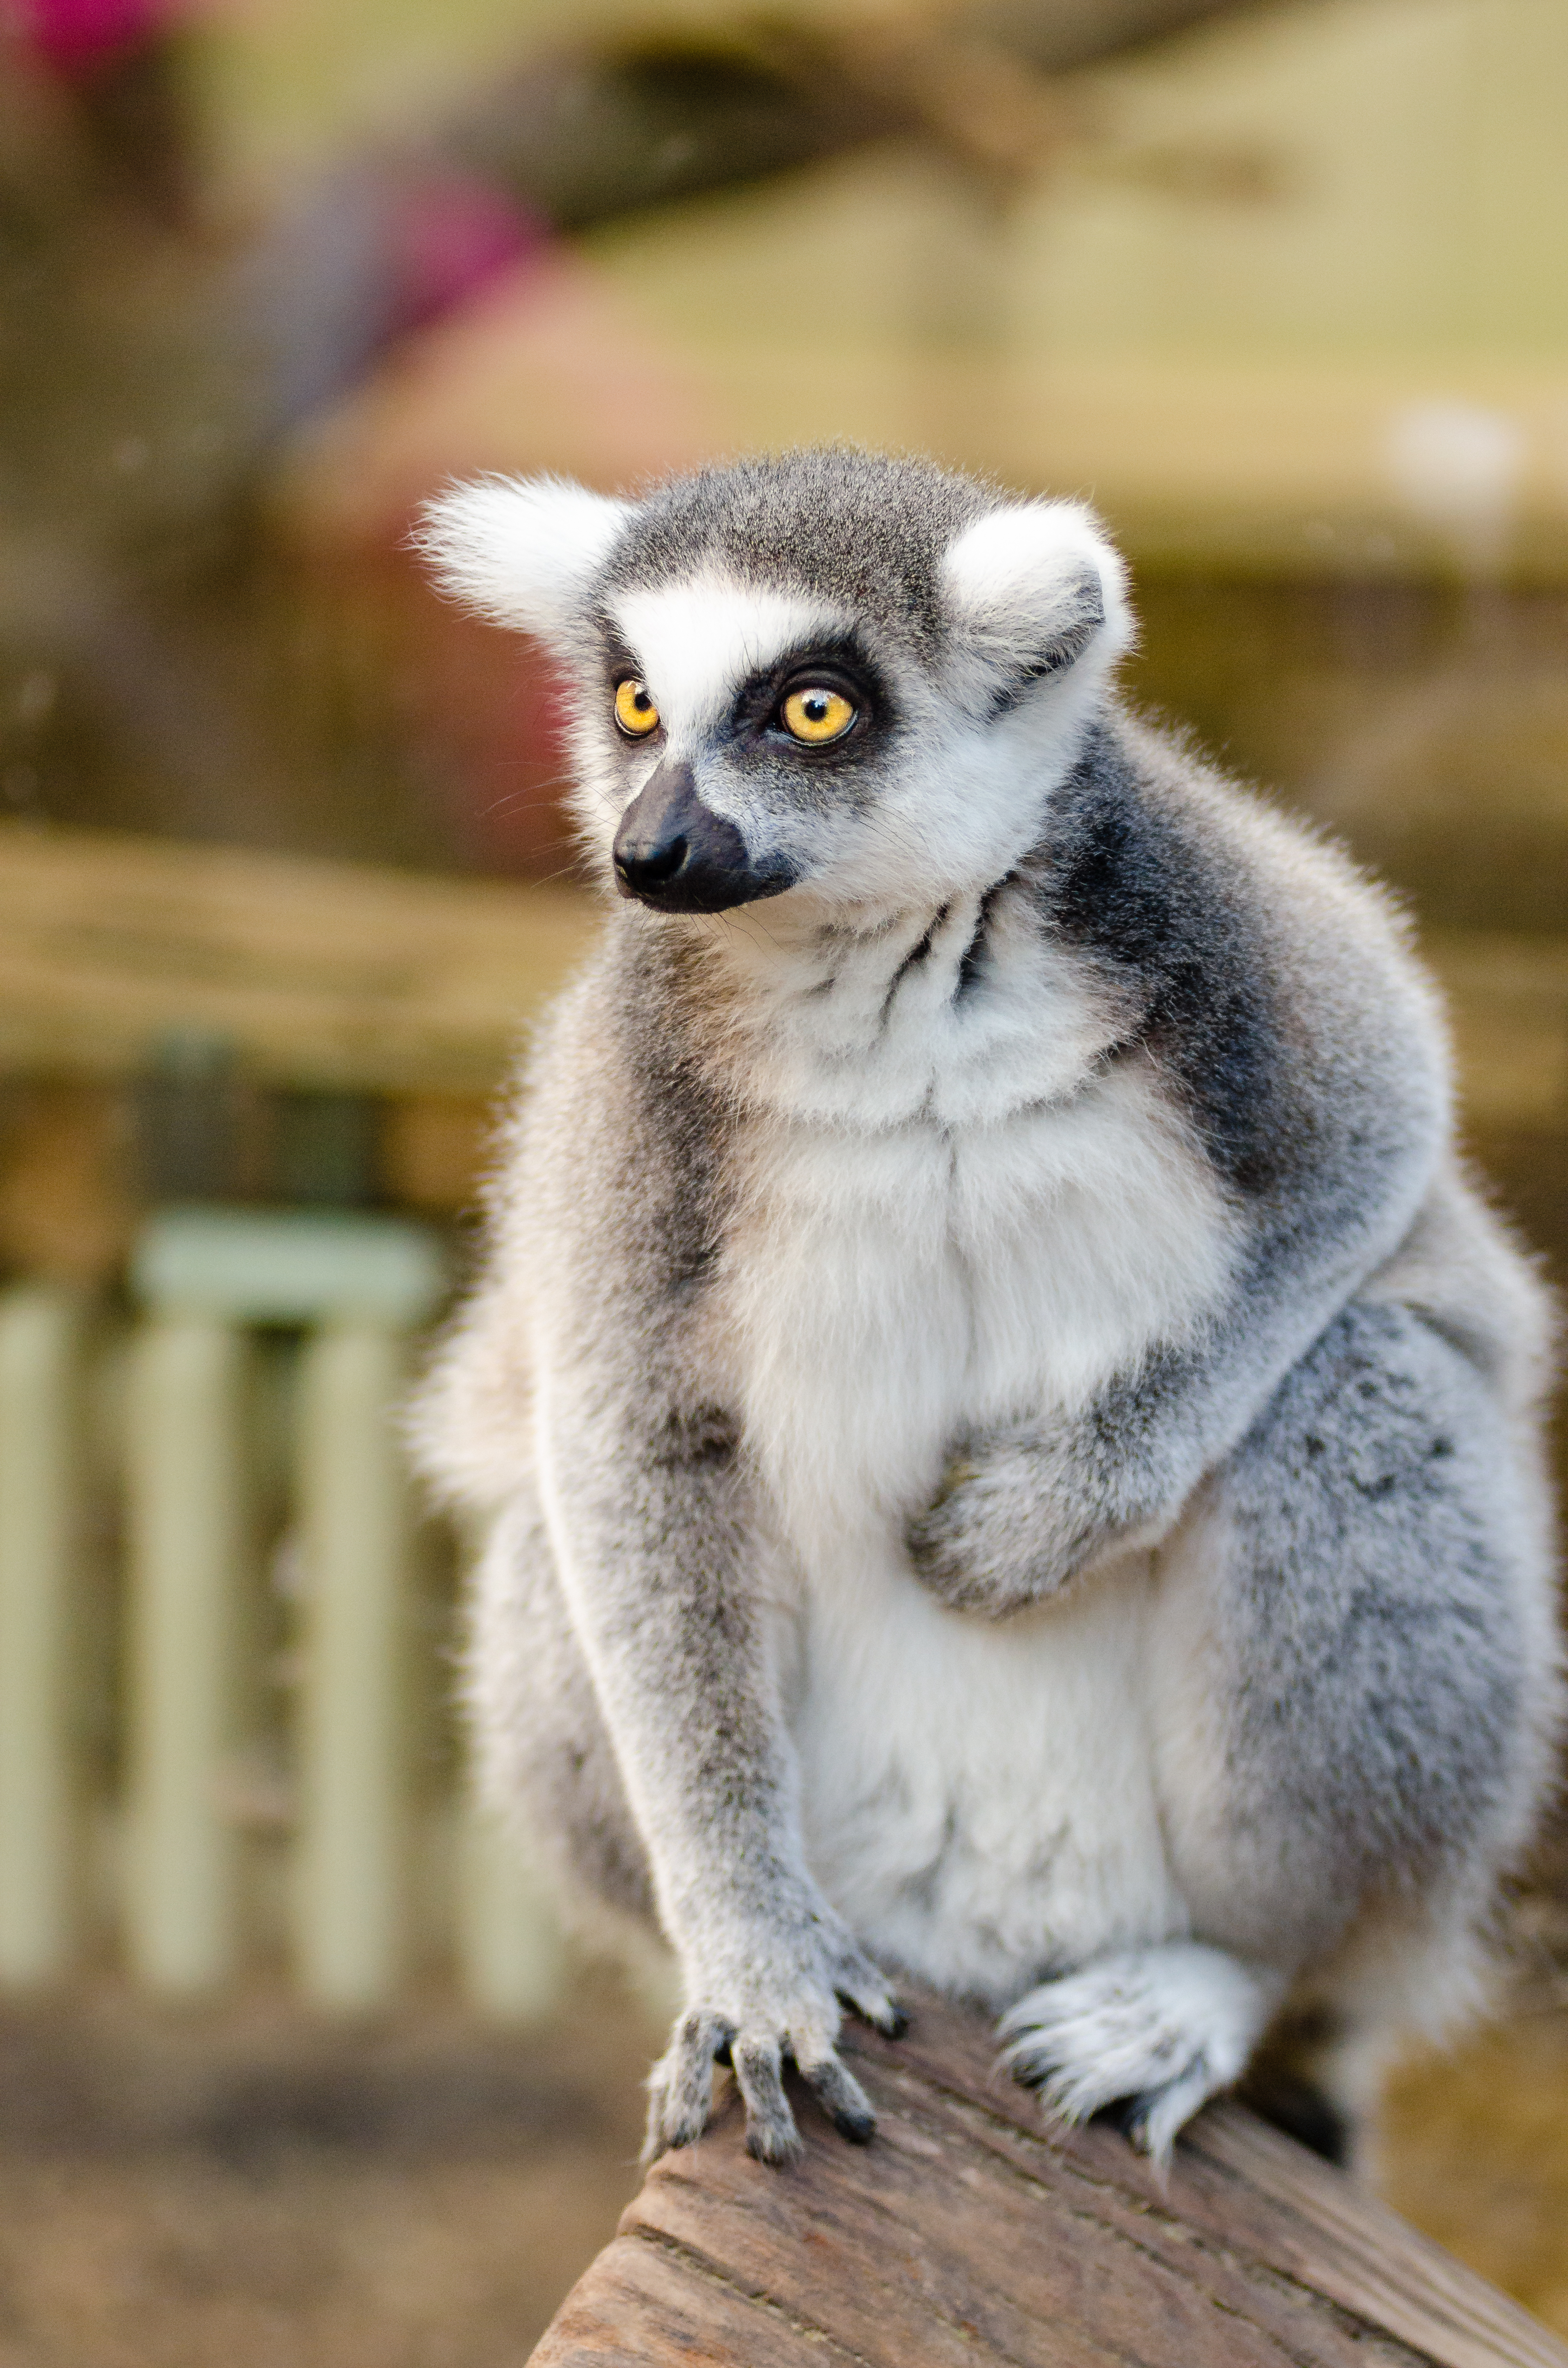
tree, bokeh, ring, feet, animal, cute, wildlife, zoo, fur, mammal, nikon, fauna, primate, world, squirrel monkey, eyes, festival, hands, animals, madagascar, vertebrate, tier, ss, fell, augen, grn, baum, adorable, lemur, d7000, niedlich, tailed, catta, katta, tierpart, hnde, fse, madagaskar, macaque